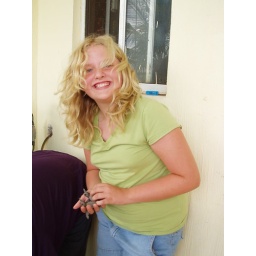
OCT '08. A week at on the beach in Mexico rescuing turtles with my nieces and their parents.